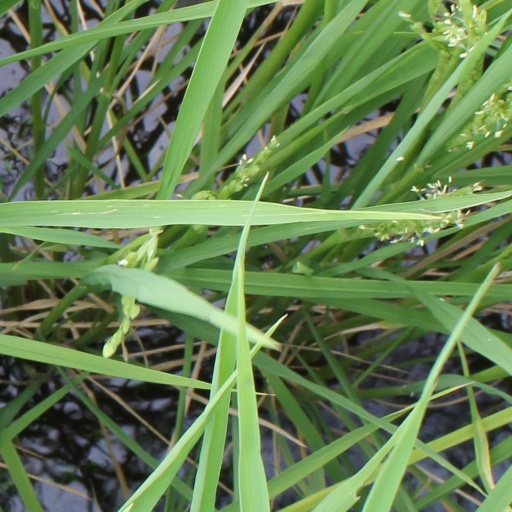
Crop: rice